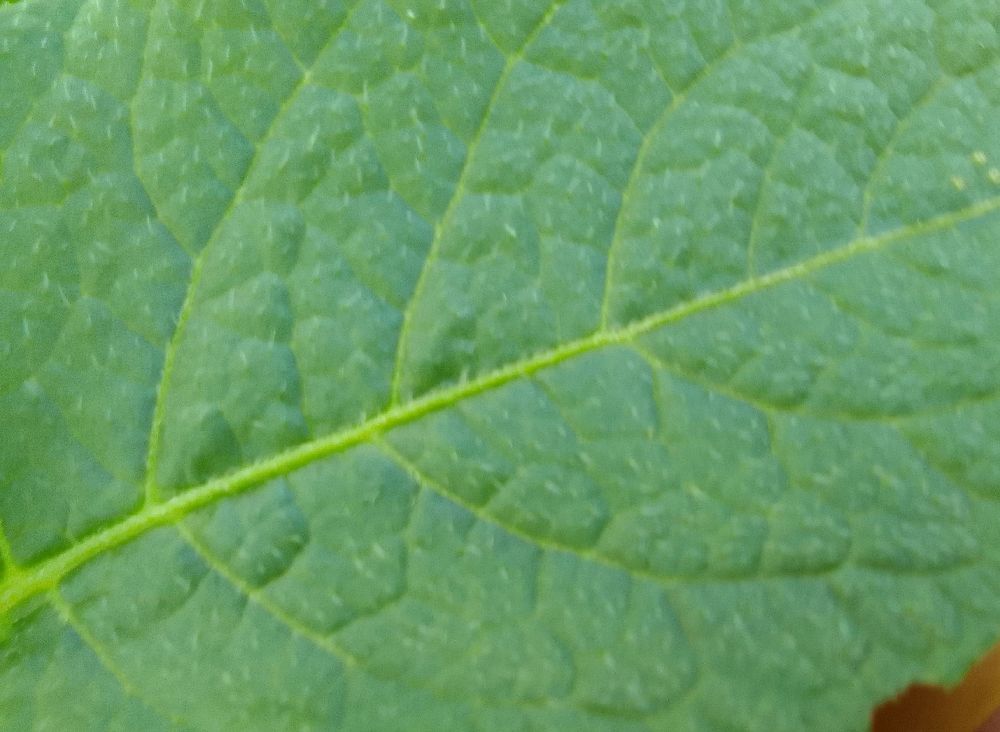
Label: Healthy